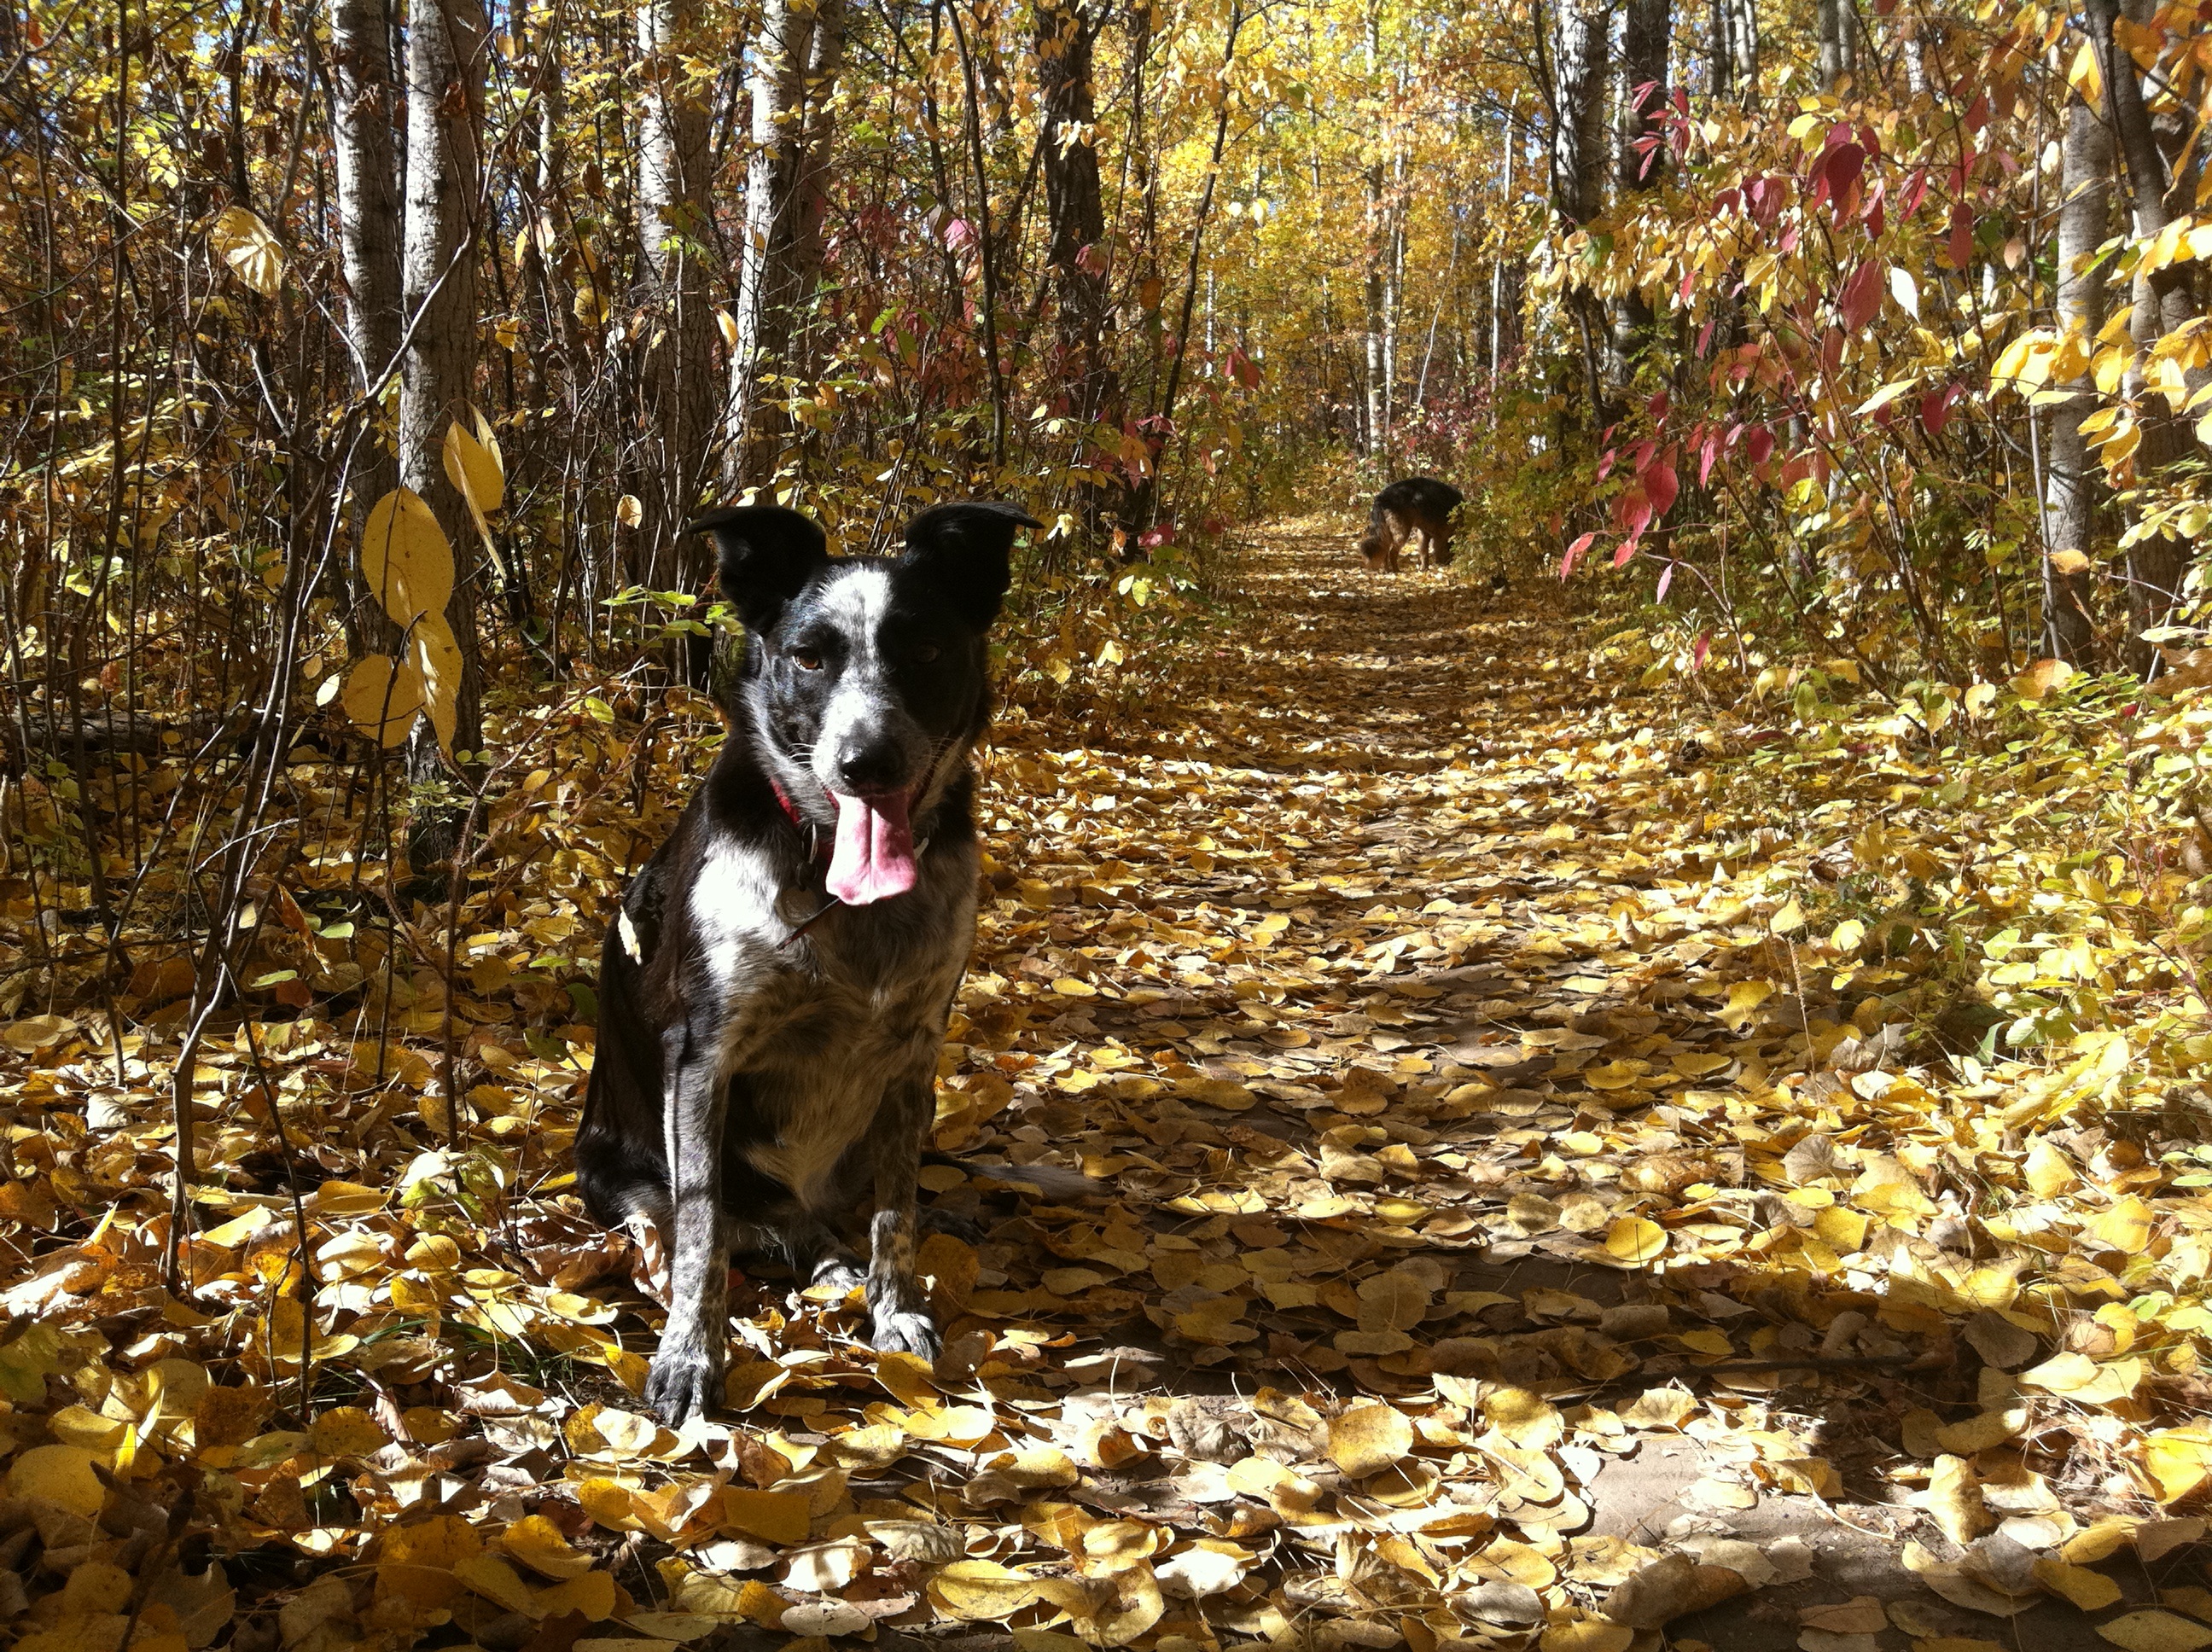
tree, forest, leaf, fall, dog, wildlife, foliage, autumn, park, colorful, season, leaves, woodland, autumnal, dog like mammal, animal sports